The Sphere Handbook

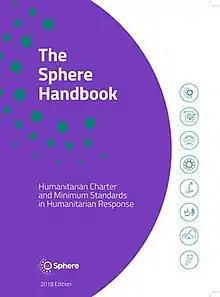
Fourth (2018) edition cover

The Sphere Handbook: Humanitarian Charter and Minimum Standards in Humanitarian Response often called the Sphere Standards is a textbook of minimum standards in humanitarian aid published by the Sphere Association.